Bogève

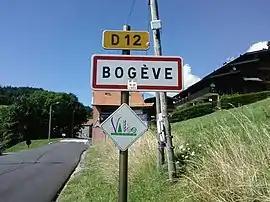
The road into Bogève

Bogève is a commune in the Haute-Savoie department in the Auvergne-Rhône-Alpes region in south-eastern France.